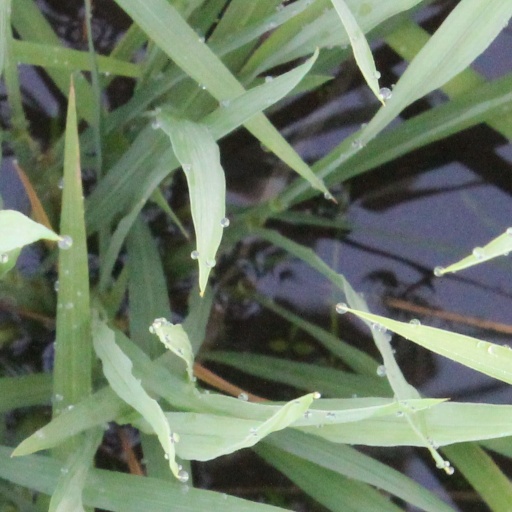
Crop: rice